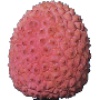
Label: Lychee 1